Germany–Japan relations

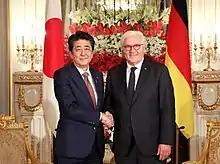
German President Frank-Walter Steinmeier during meeting with Prime Minister Abe, 2019

On 18 March 1941, at a conference attended by Hitler, Alfred Jodl, Wilhelm Keitel and Erich Raeder, Admiral Raeder stated: